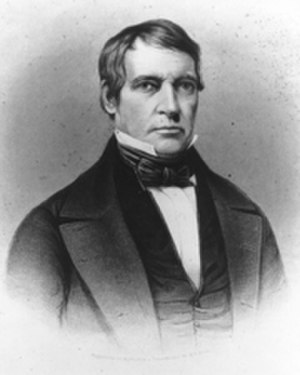
William R. King
William R. King
William Rufus DeVane King var en amerikansk demokratisk politiker og USA's 13. vicepræsident. Hans periode som vicepræsident var den tredje korteste, 45 dage. De to kortere embedsperioder indehaves af John Tyler og Andrew Johnson som både tiltrådte præsidentembedet.